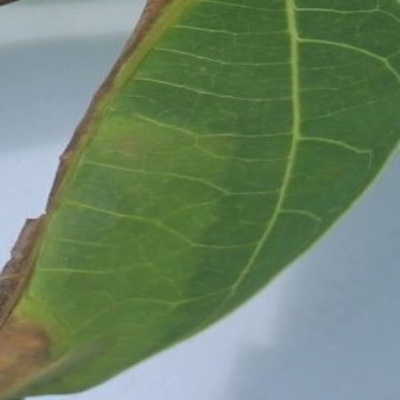
Crop: Cassava
Condition: bacterial blight